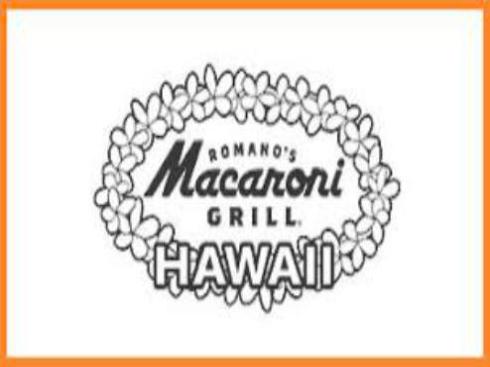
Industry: Food